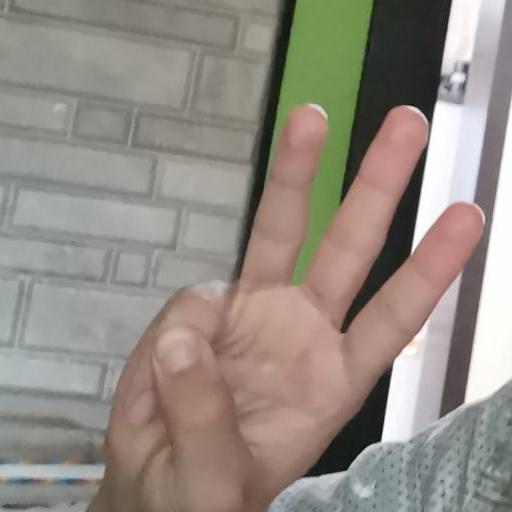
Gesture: three